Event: Nepal Earthquake
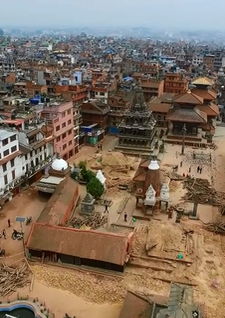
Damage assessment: damage